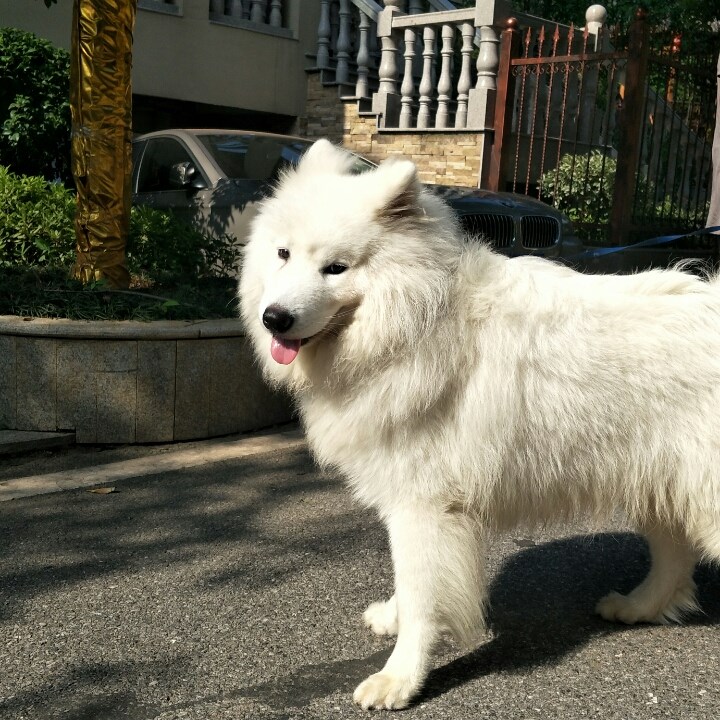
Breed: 2192-n000088-Samoyed